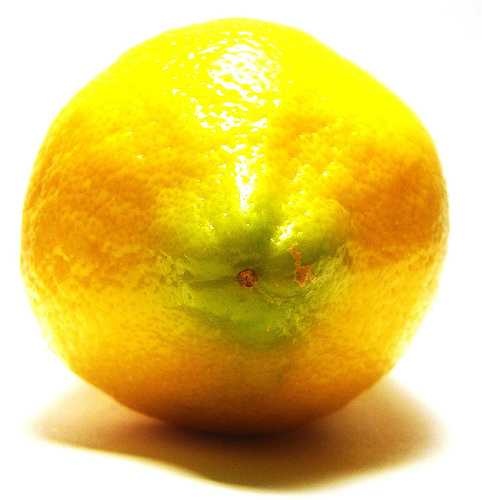
Label: Lemon